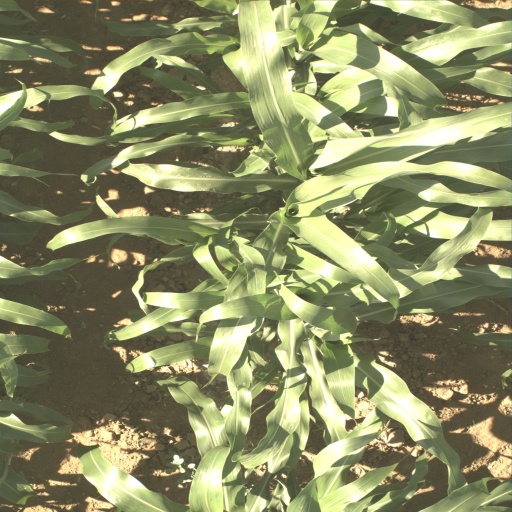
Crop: sorghum